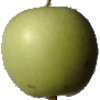
Label: Apple Granny Smith 1